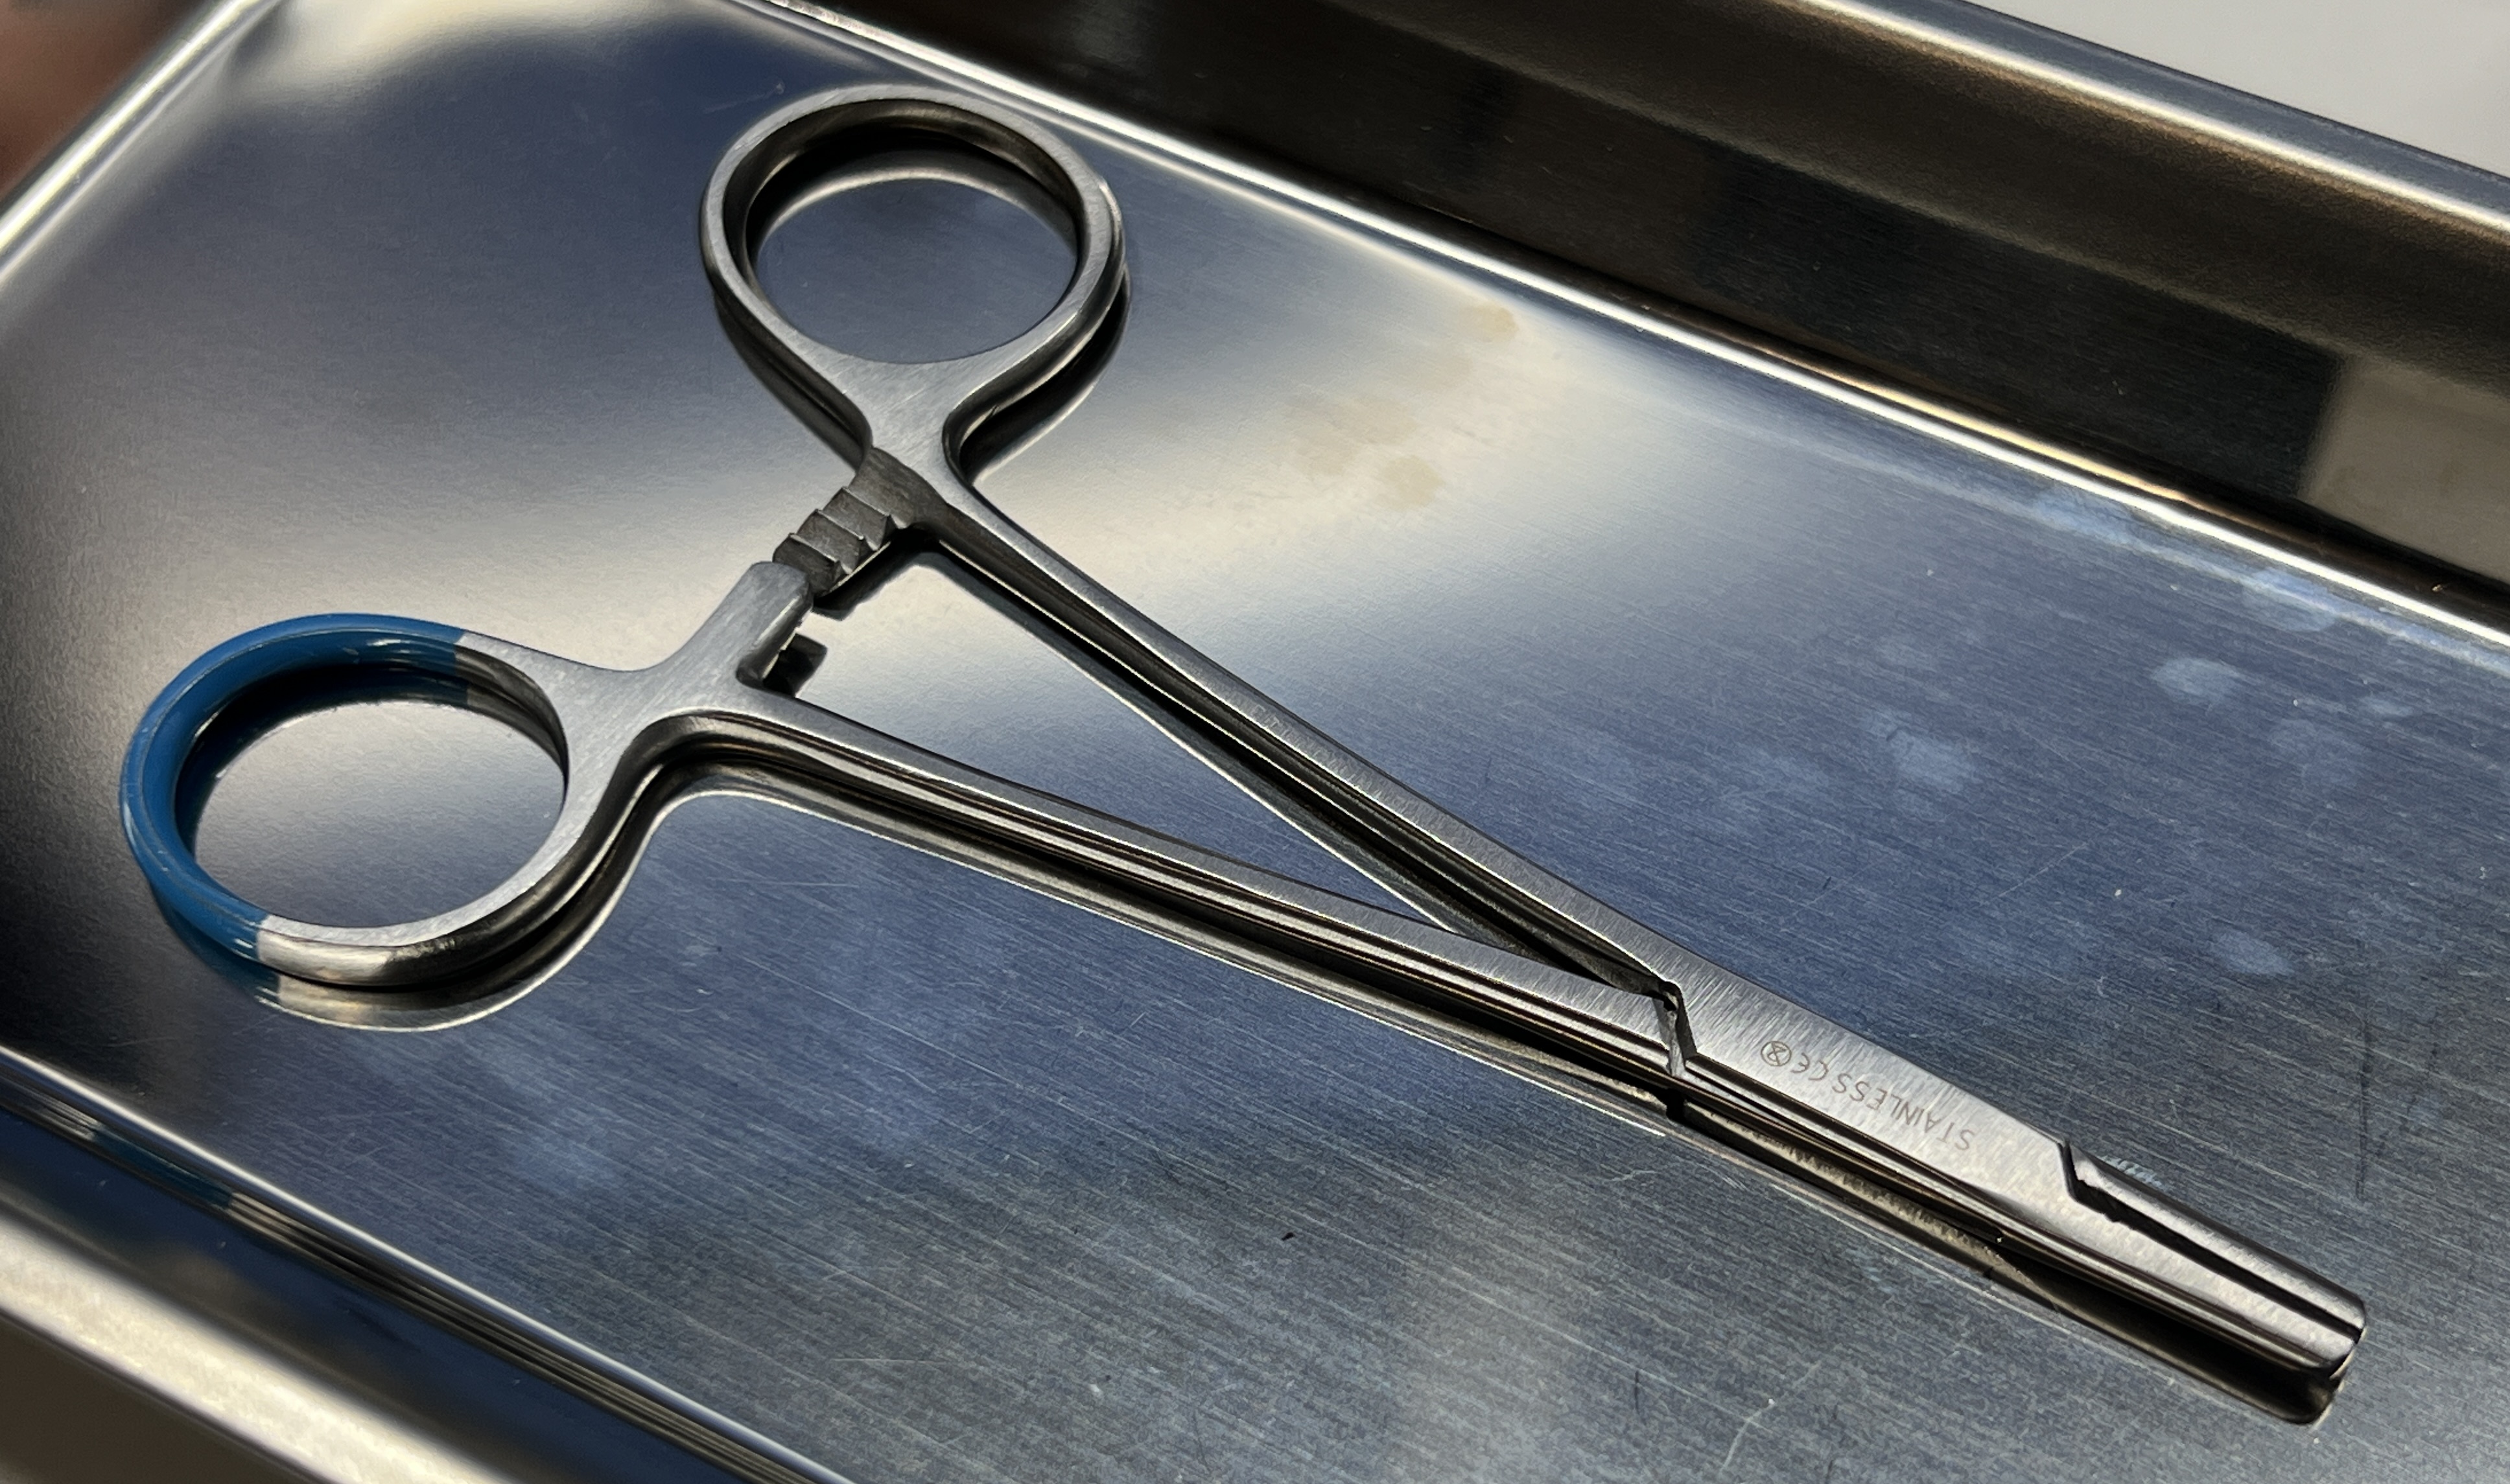
Hinged instrument state: open